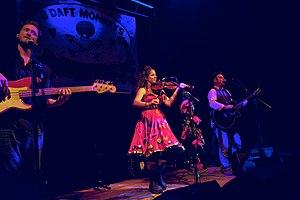
3 Daft Monkeys est un groupe de musique originaire des Cornouailles, en Angleterre et fondé en 2000.